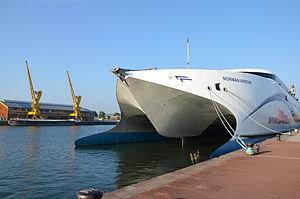
Catamaran rapide Norman Arrow à quai dans le port de Rouen. Ce navire est la propriété de l'armateur français LD Lines et opère (2011) sur la ligne Le Havre &lt
Le grand port maritime de Rouen est un établissement public dont la tutelle de l'État est exercée par la Direction générale des infrastructures, des transports et de la mer du ministère de l'Écologie, du Développement durable et de l'Énergie.